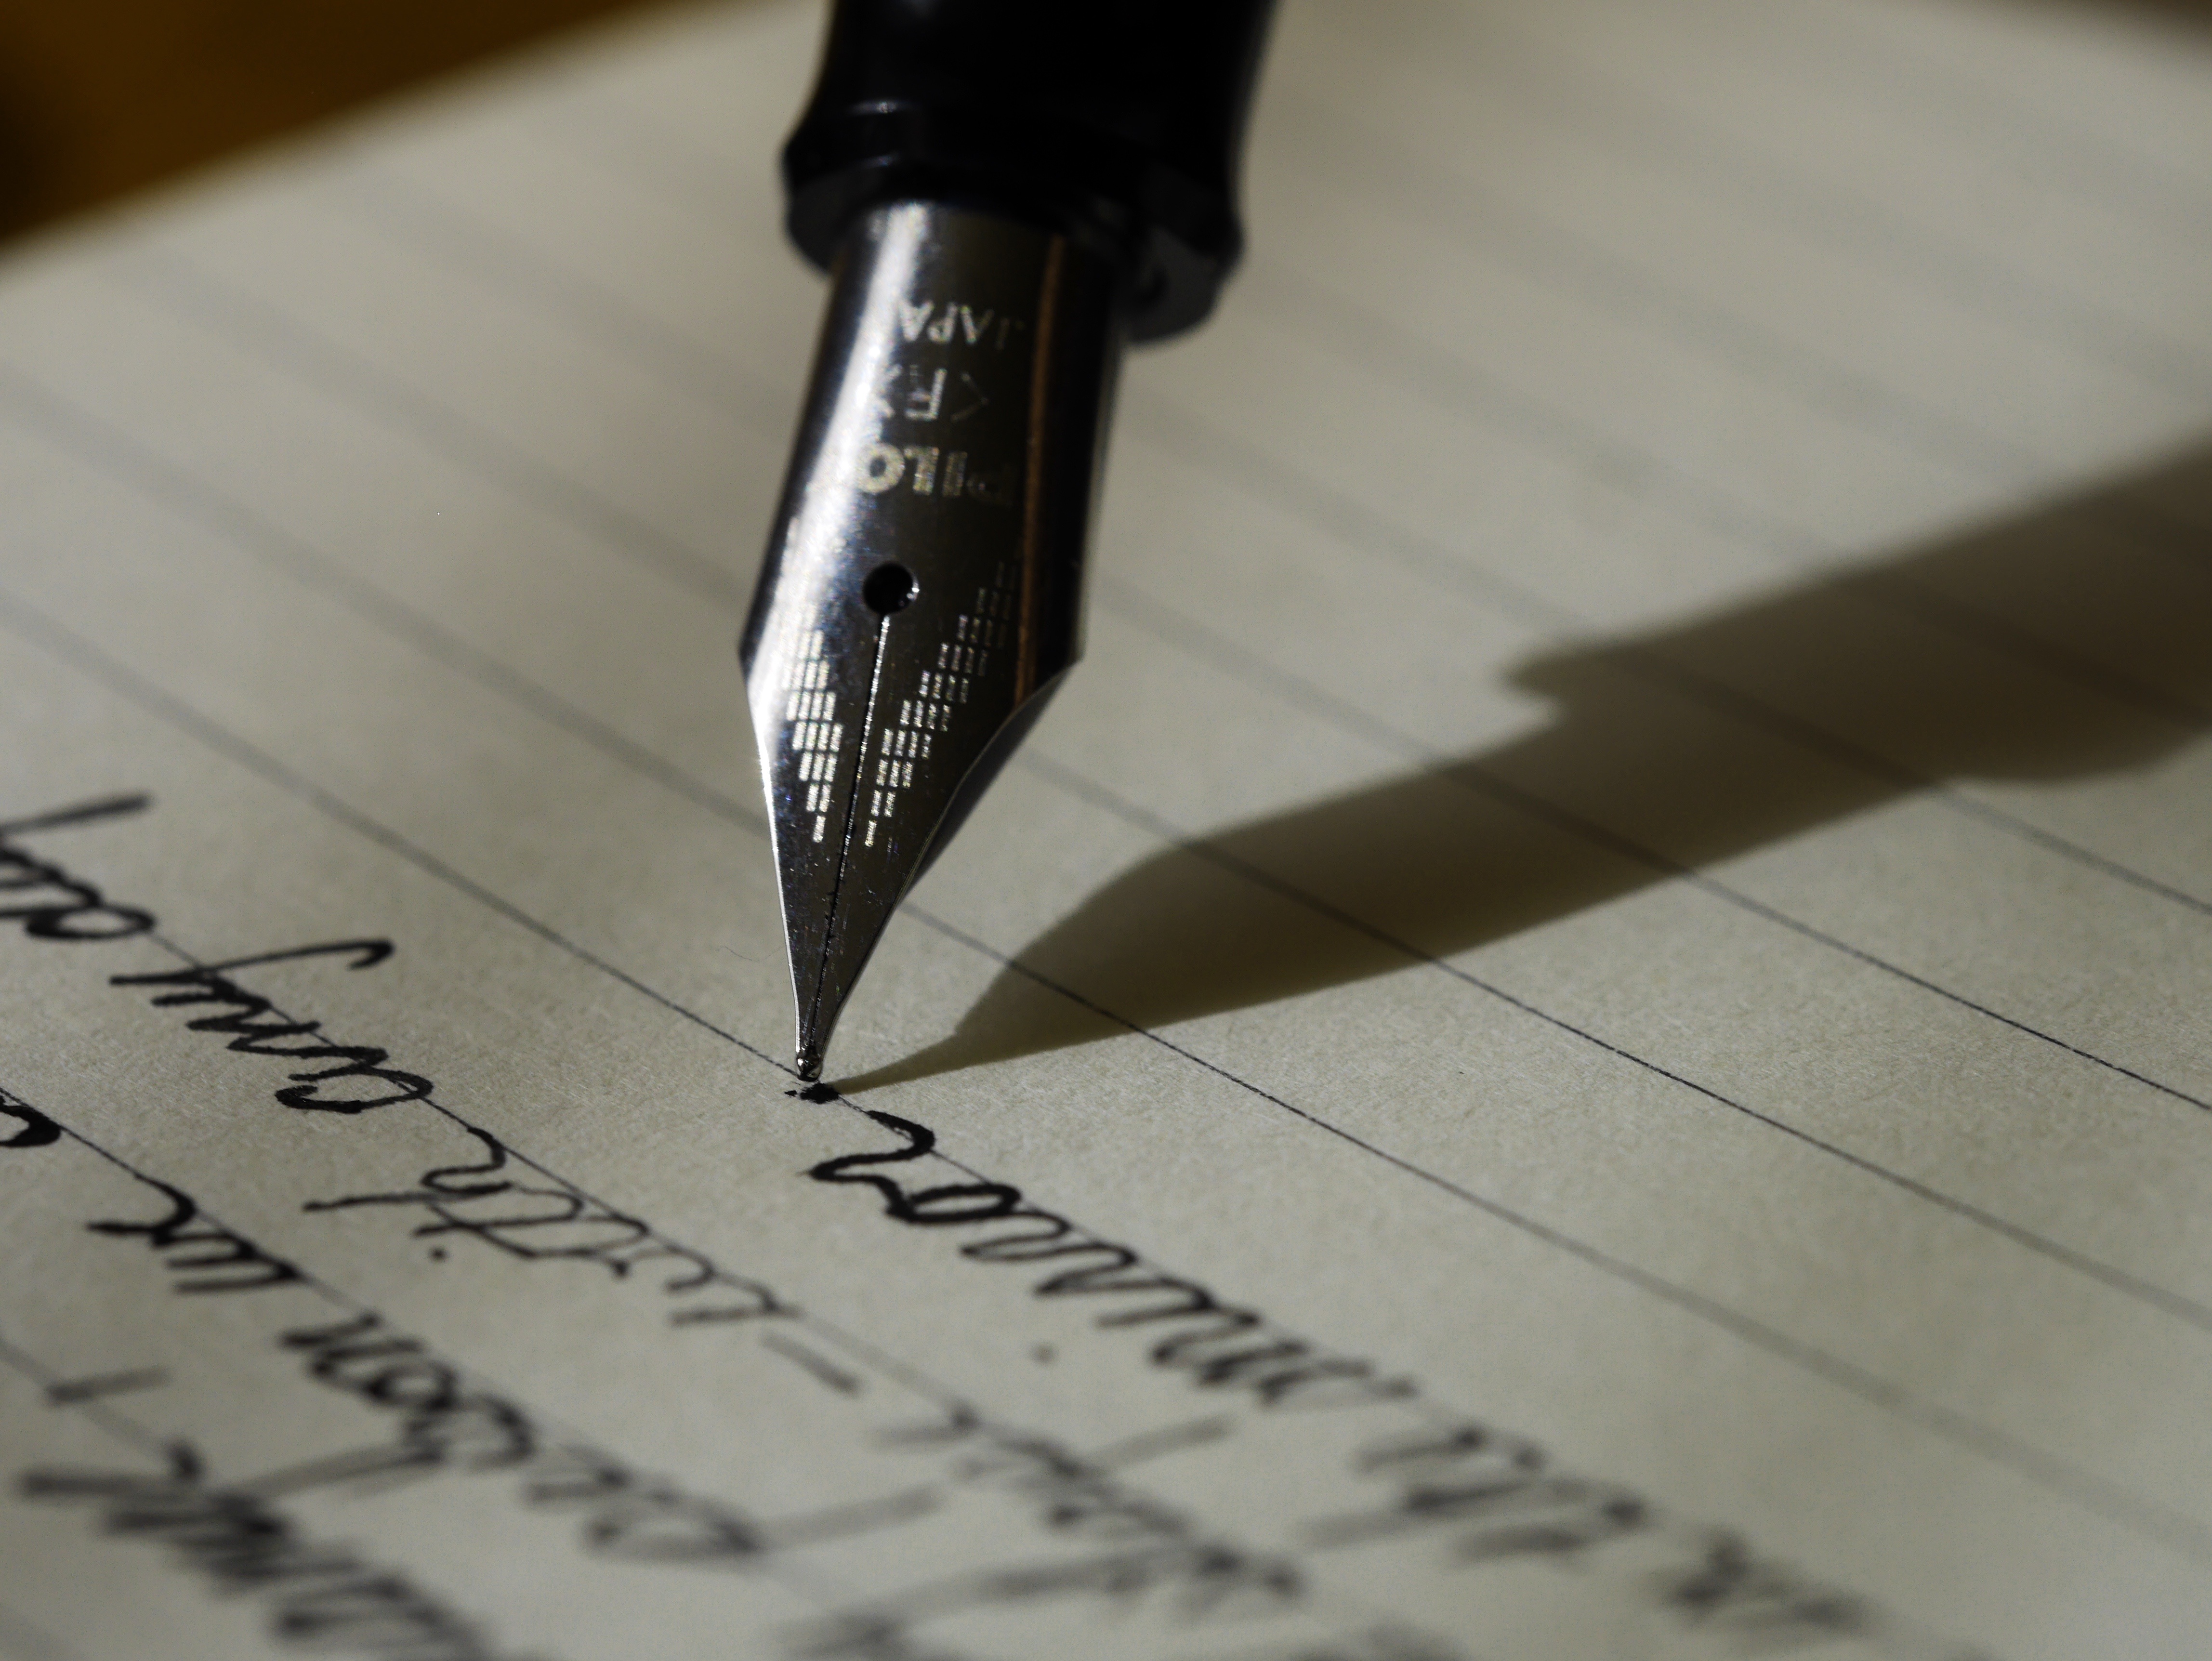
notebook, writing, hand, pen, diary, finger, letter, communication, black, paper, ink, write, fountain pen, close up, font, lines, handwriting, calligraphy, notes, stylish, script, written, scribe, right handed, hand writing, notation, quink, feint